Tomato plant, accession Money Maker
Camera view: horizontal (90 deg, fisheye); turntable rotation: 180 degrees
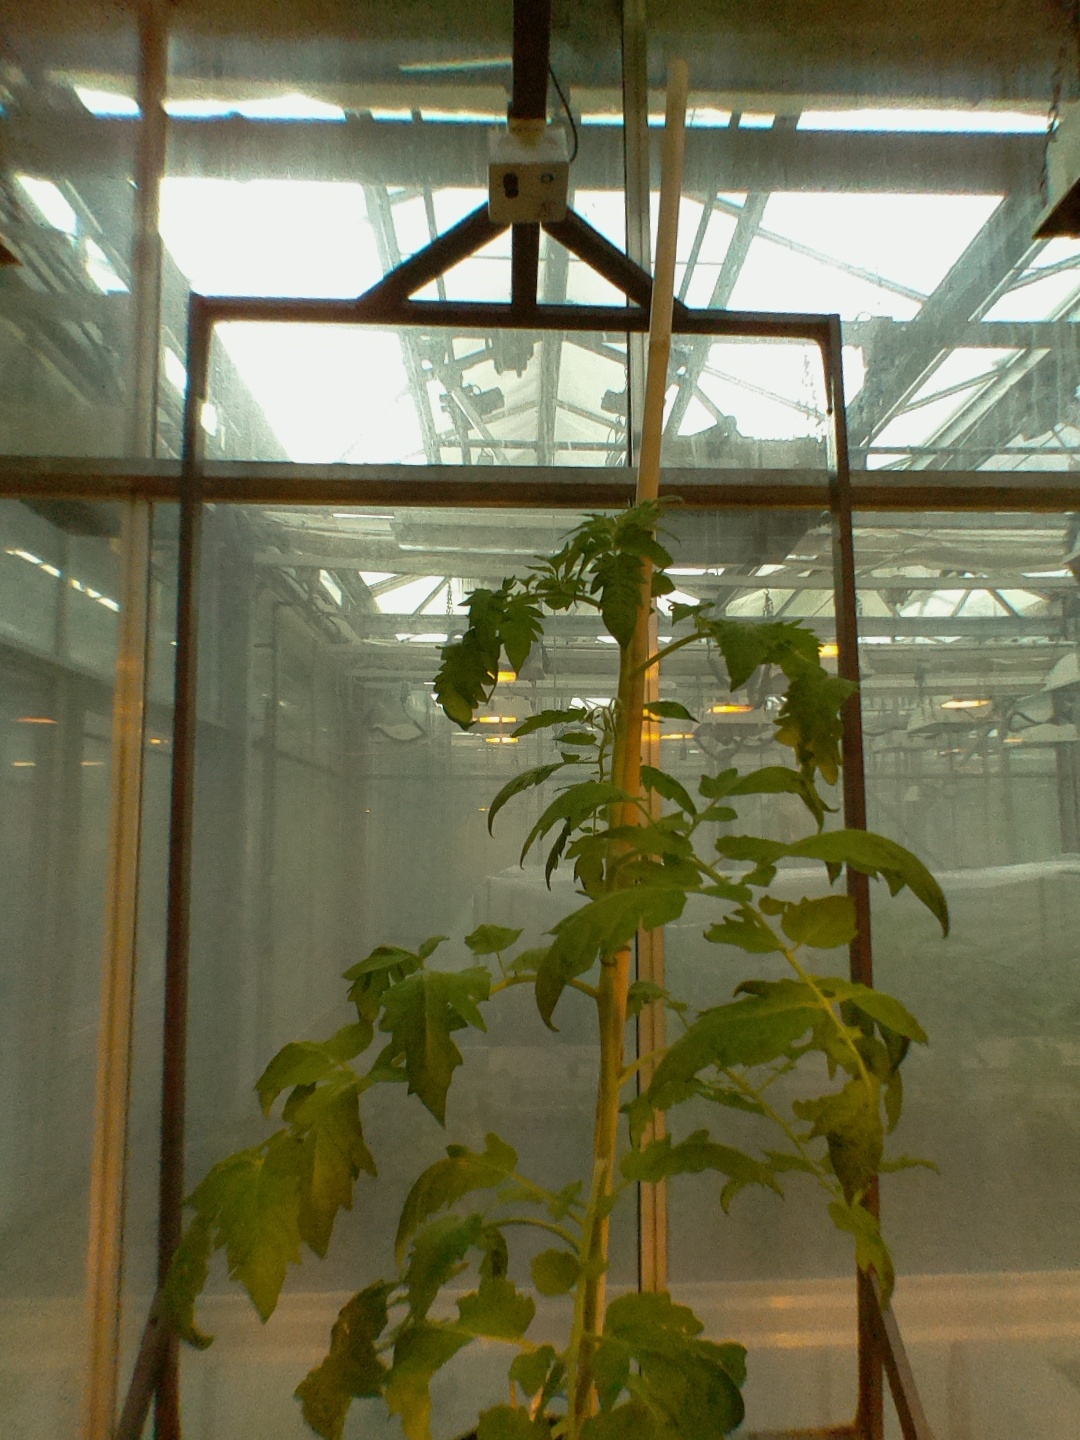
BBCH growth stage 61: 10%-20% of flowers open